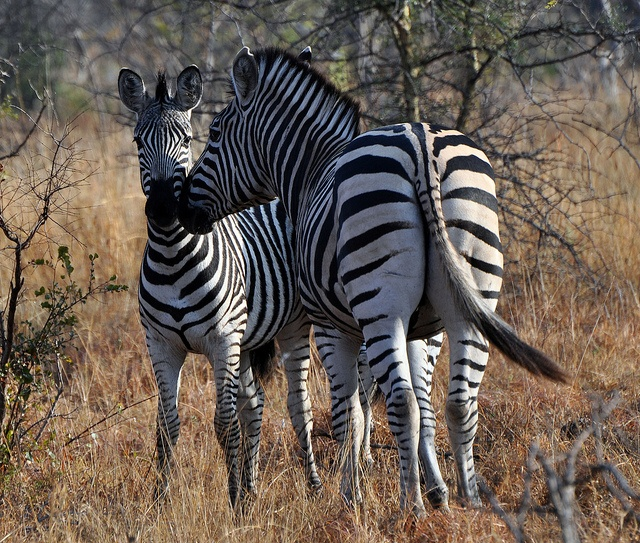
Two zebras with their muzzles touching standing together.
an image of two zebras in the wild
A couple of zebras are standing in a field
two zebras are standing in some bushes and trees
Two zebras touching noses in the wild.